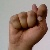
The image shows a hand gesture representing the letter 'T' in Indian Sign Language.